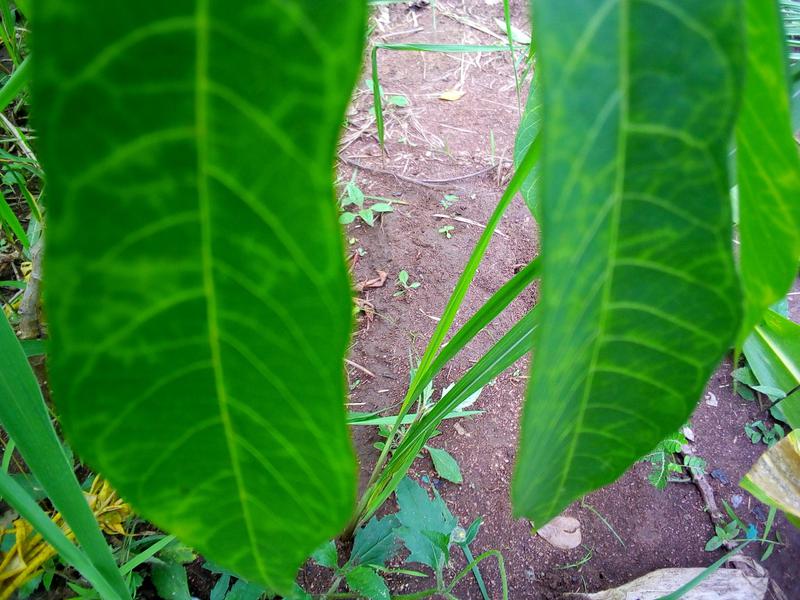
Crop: cassava
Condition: brown_streak_disease